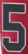
Number: 5